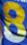
Number: 8